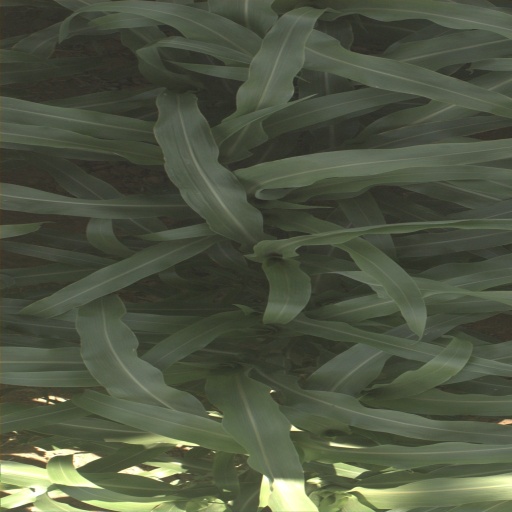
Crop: sorghum